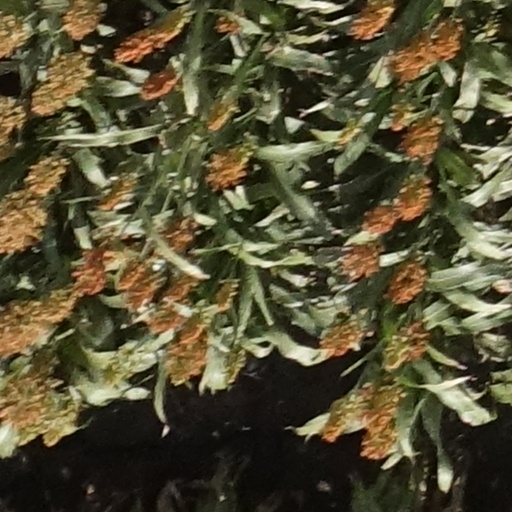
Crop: sorghum